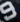
Number: 9